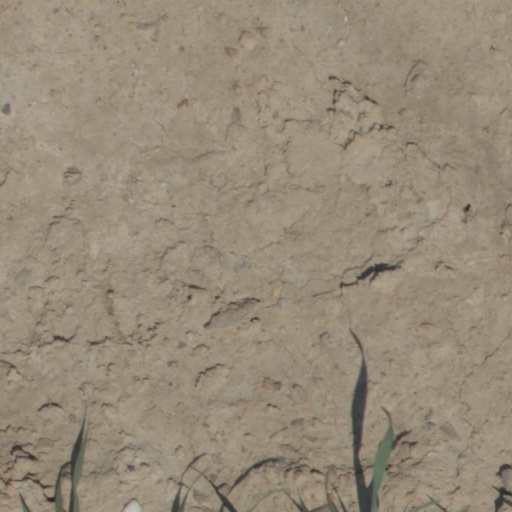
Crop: wheat